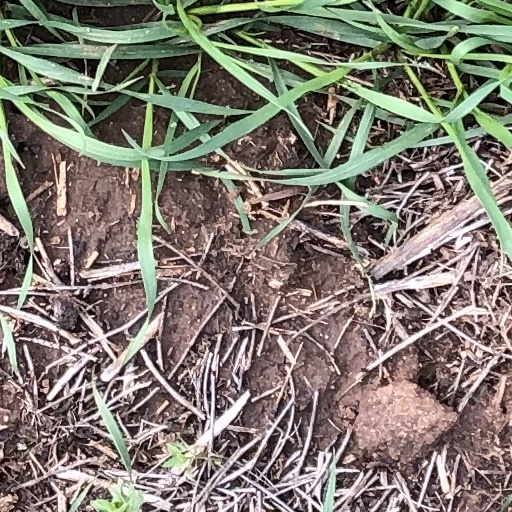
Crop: wheat